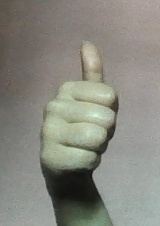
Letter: aleff